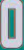
Number: 0